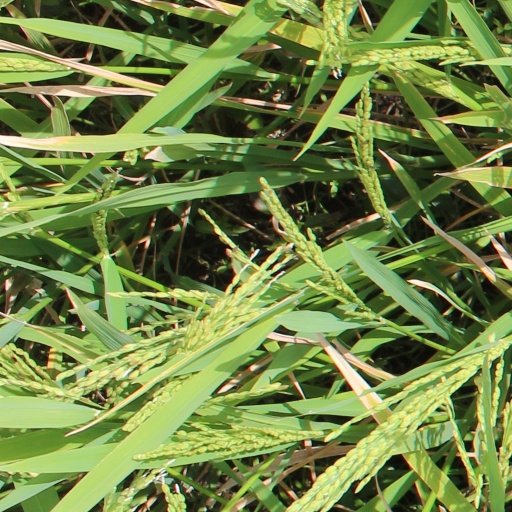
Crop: rice